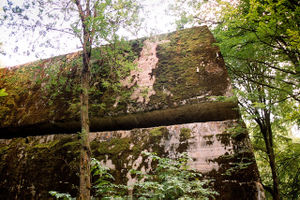
Ulveskansen / Slutningen
Det to meter tykke betontag er løftet af en kraftig eksplosion under forsøget på at ødelægge Ulveskansen
Ulveskansen var det kodenavn, tyskerne brugte for et af Adolf Hitlers større militære hovedkvarterer under 2. verdenskrig. Anlægget ligger i det tidligere Østpreussen, nu otte kilometer øst for Kętrzyn i Polen. Hitler opholdt sig i 800 dage i dette hovedkvarter, som dermed blev et af de vigtigste kommandocentre i Det tredje rige. Den 20. juli 1944 foretog tyske officerer et mislykket attentat på Adolf Hitler i Ulveskansen. Hitler overlevede og betragtede det som et tegn på forsynets gunst. Anlægget blev sprængt i januar 1945, da sovjetiske styrker nærmede sig Østpreussen. Det er nu et polsk frilandsmuseum.